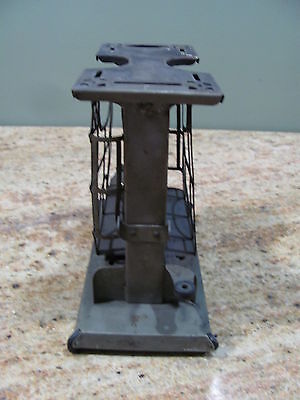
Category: toaster